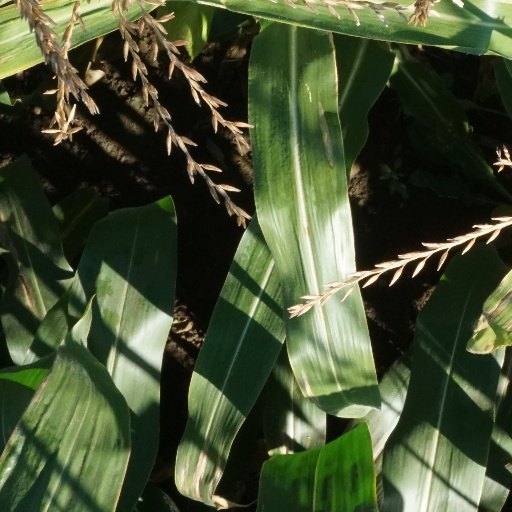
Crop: maize; corn